Witch bottle

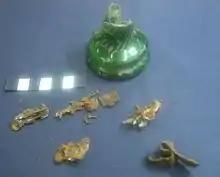
Early nineteenth-century witch bottle from Lincolnshire, England, and its contents

A white witch or folk healer would prepare the witch's bottle. Historically, the witch's bottle contained the victim's (the person who believed they had a spell put on them, for example) urine, hair or nail clippings, or red thread from sprite traps. Later witch bottles were filled with rosemary, needles and pins, and red wine. Historically and currently, the bottle is then buried at the farthest corner of the property, beneath the house hearth, or placed in an inconspicuous spot in the house. It is believed that after being buried, the bottle captures evil which is impaled on the pins and needles, drowned by the wine, and sent away by the rosemary.